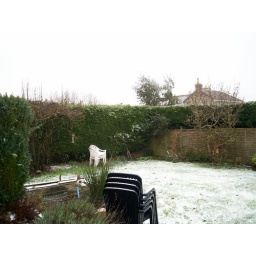
Looking over the pond to the bird feeder in the pear tree